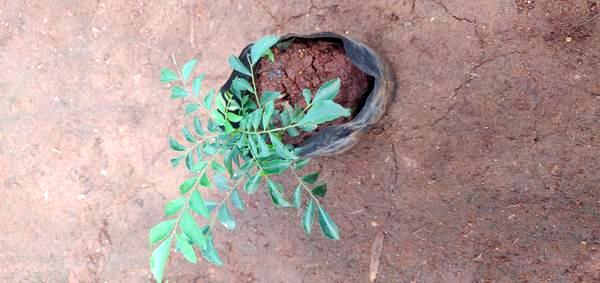
Plant: Curry_Leaf